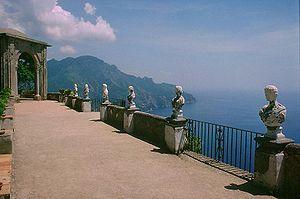
Ravello est une commune italienne située dans la province de Salerne dans la région Campanie en Italie méridionale.